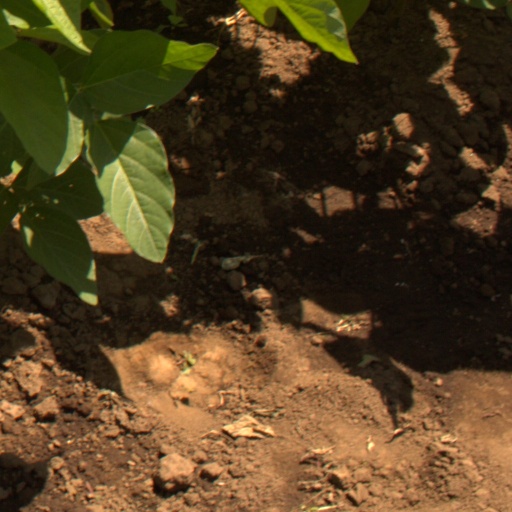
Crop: soybean